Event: Nepal Earthquake
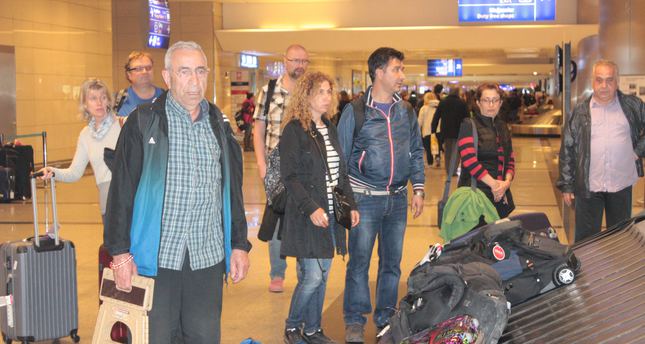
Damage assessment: no_damage